Denis Gage Deane-Tanner

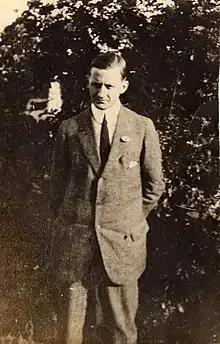
Denis Gage Deane-Tanner at approximately 36 years old.

Denis Gage Deane-Tanner (born 14 September 1876 – ?) was a British Army lieutenant and the brother of William Desmond Taylor and nephew of Charles Kearns Deane Tanner.